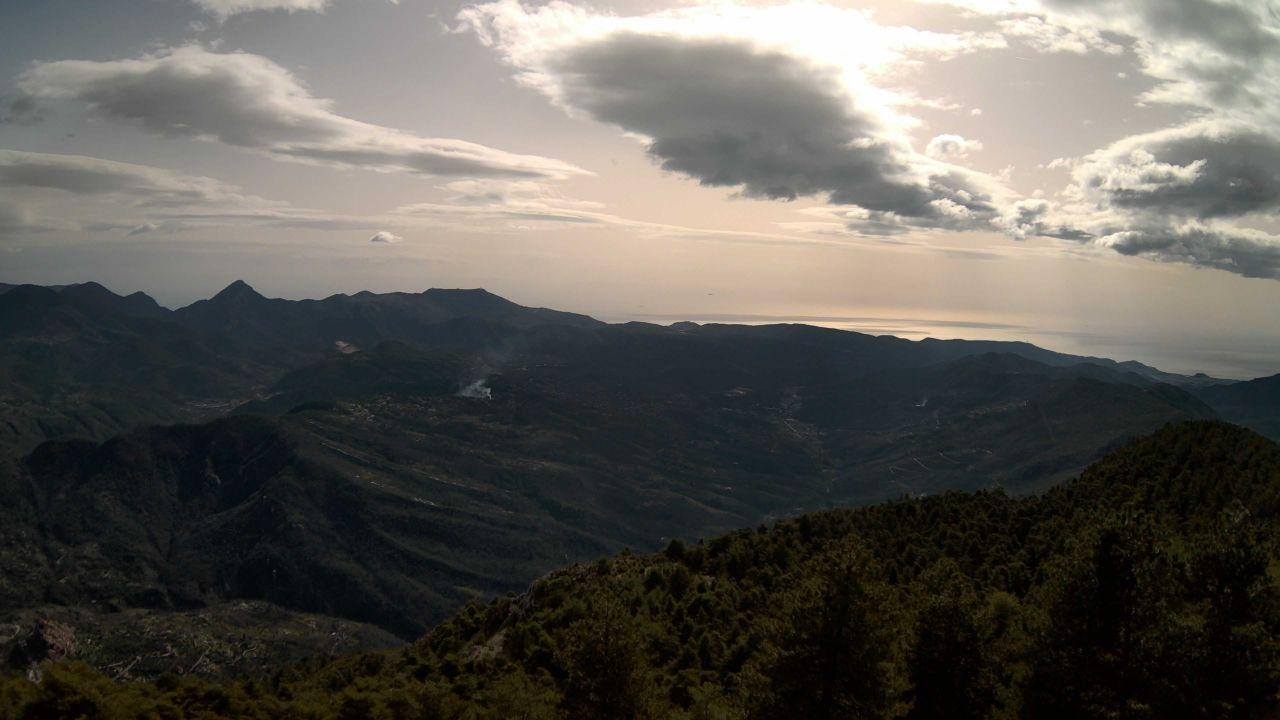
Fire: no
Smoke: yes